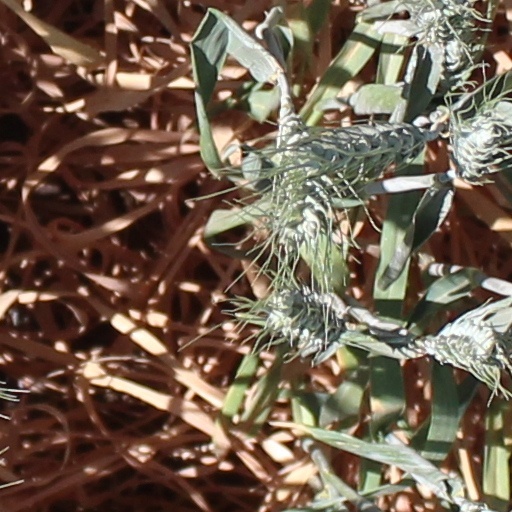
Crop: wheat